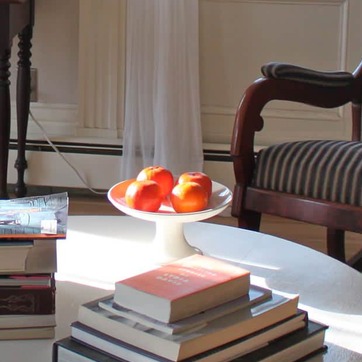
Material: food